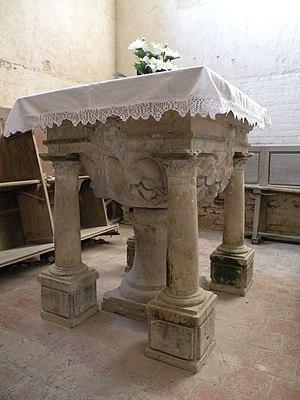
Intérieur de l'église Saint-Crépin-et-Saint-Crépinien de Saint-Crépin-Ibouvillers, fonts baptismaux.